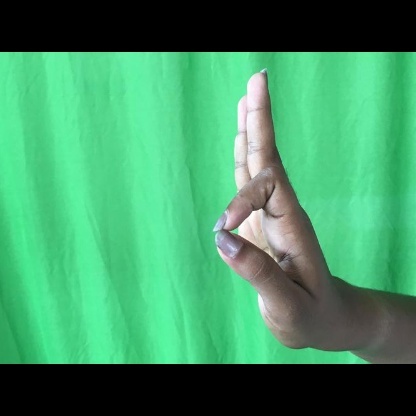
Mudra: Aralam